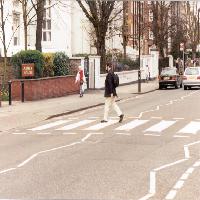
Weather: cloudy or overcast